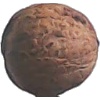
Label: walnut